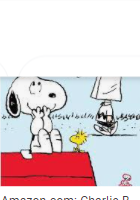
Portrait style: Cartoon Portrait